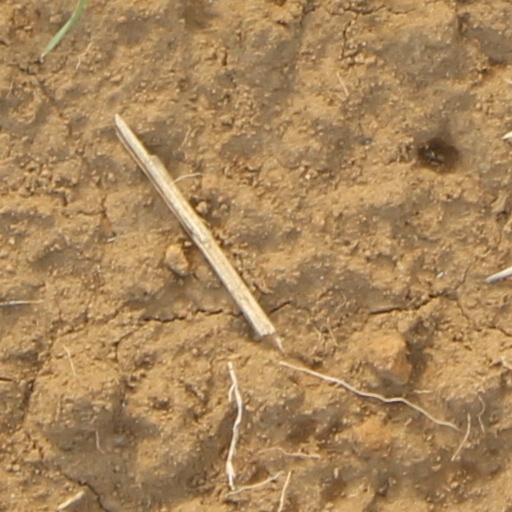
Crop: wheat